Pedro Calderón de la Barca

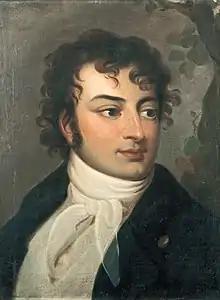
Calderón translator and literary critic August Wilhelm Schlegel, c. 1800

Calderón's fame dwindled during the 18th-century due to the anti-religious currents of both the Bourbon Reforms and the Enlightenment in Spain and, in 1765, a law was passed forbidding the performance of "Autos" on the Feast of Corpus Christi, officially for being, "sacrilegious and in bad taste."